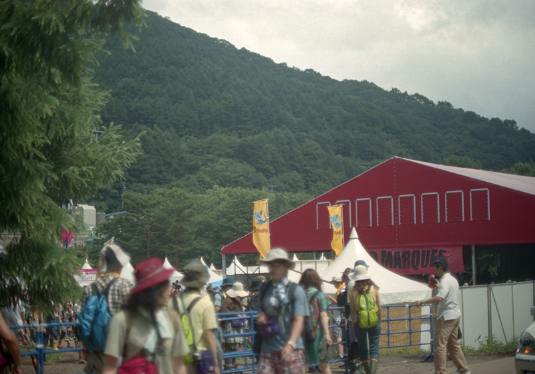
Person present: Yes